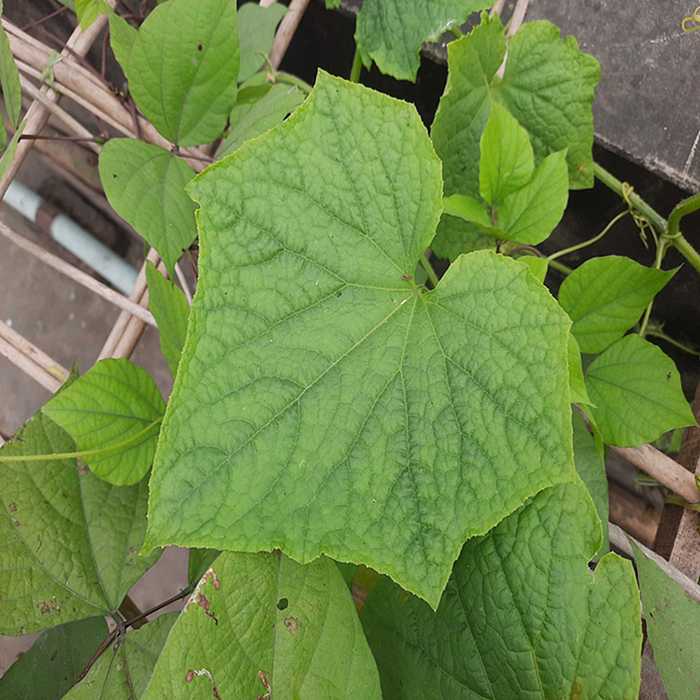
Plant: Cucumber
Label: Fresh leaf